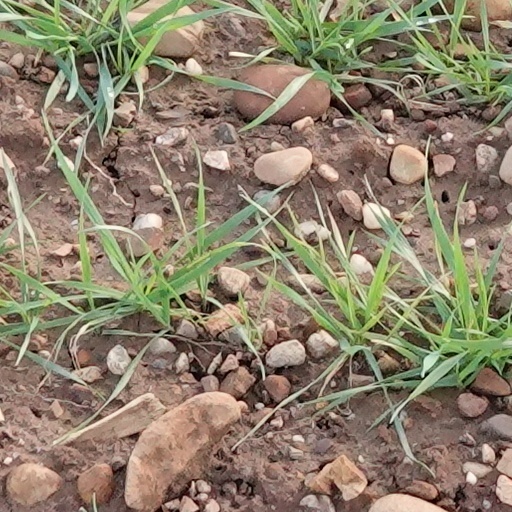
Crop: wheat